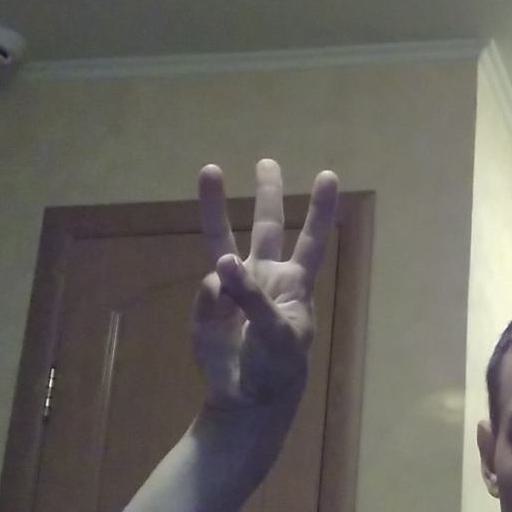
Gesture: three